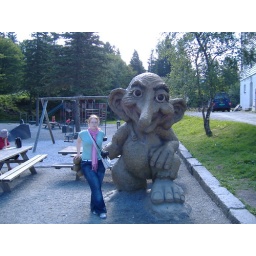
at top of mountain reached by cable car